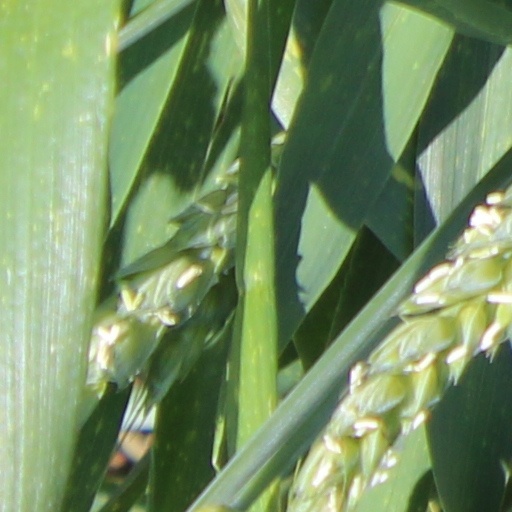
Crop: wheat